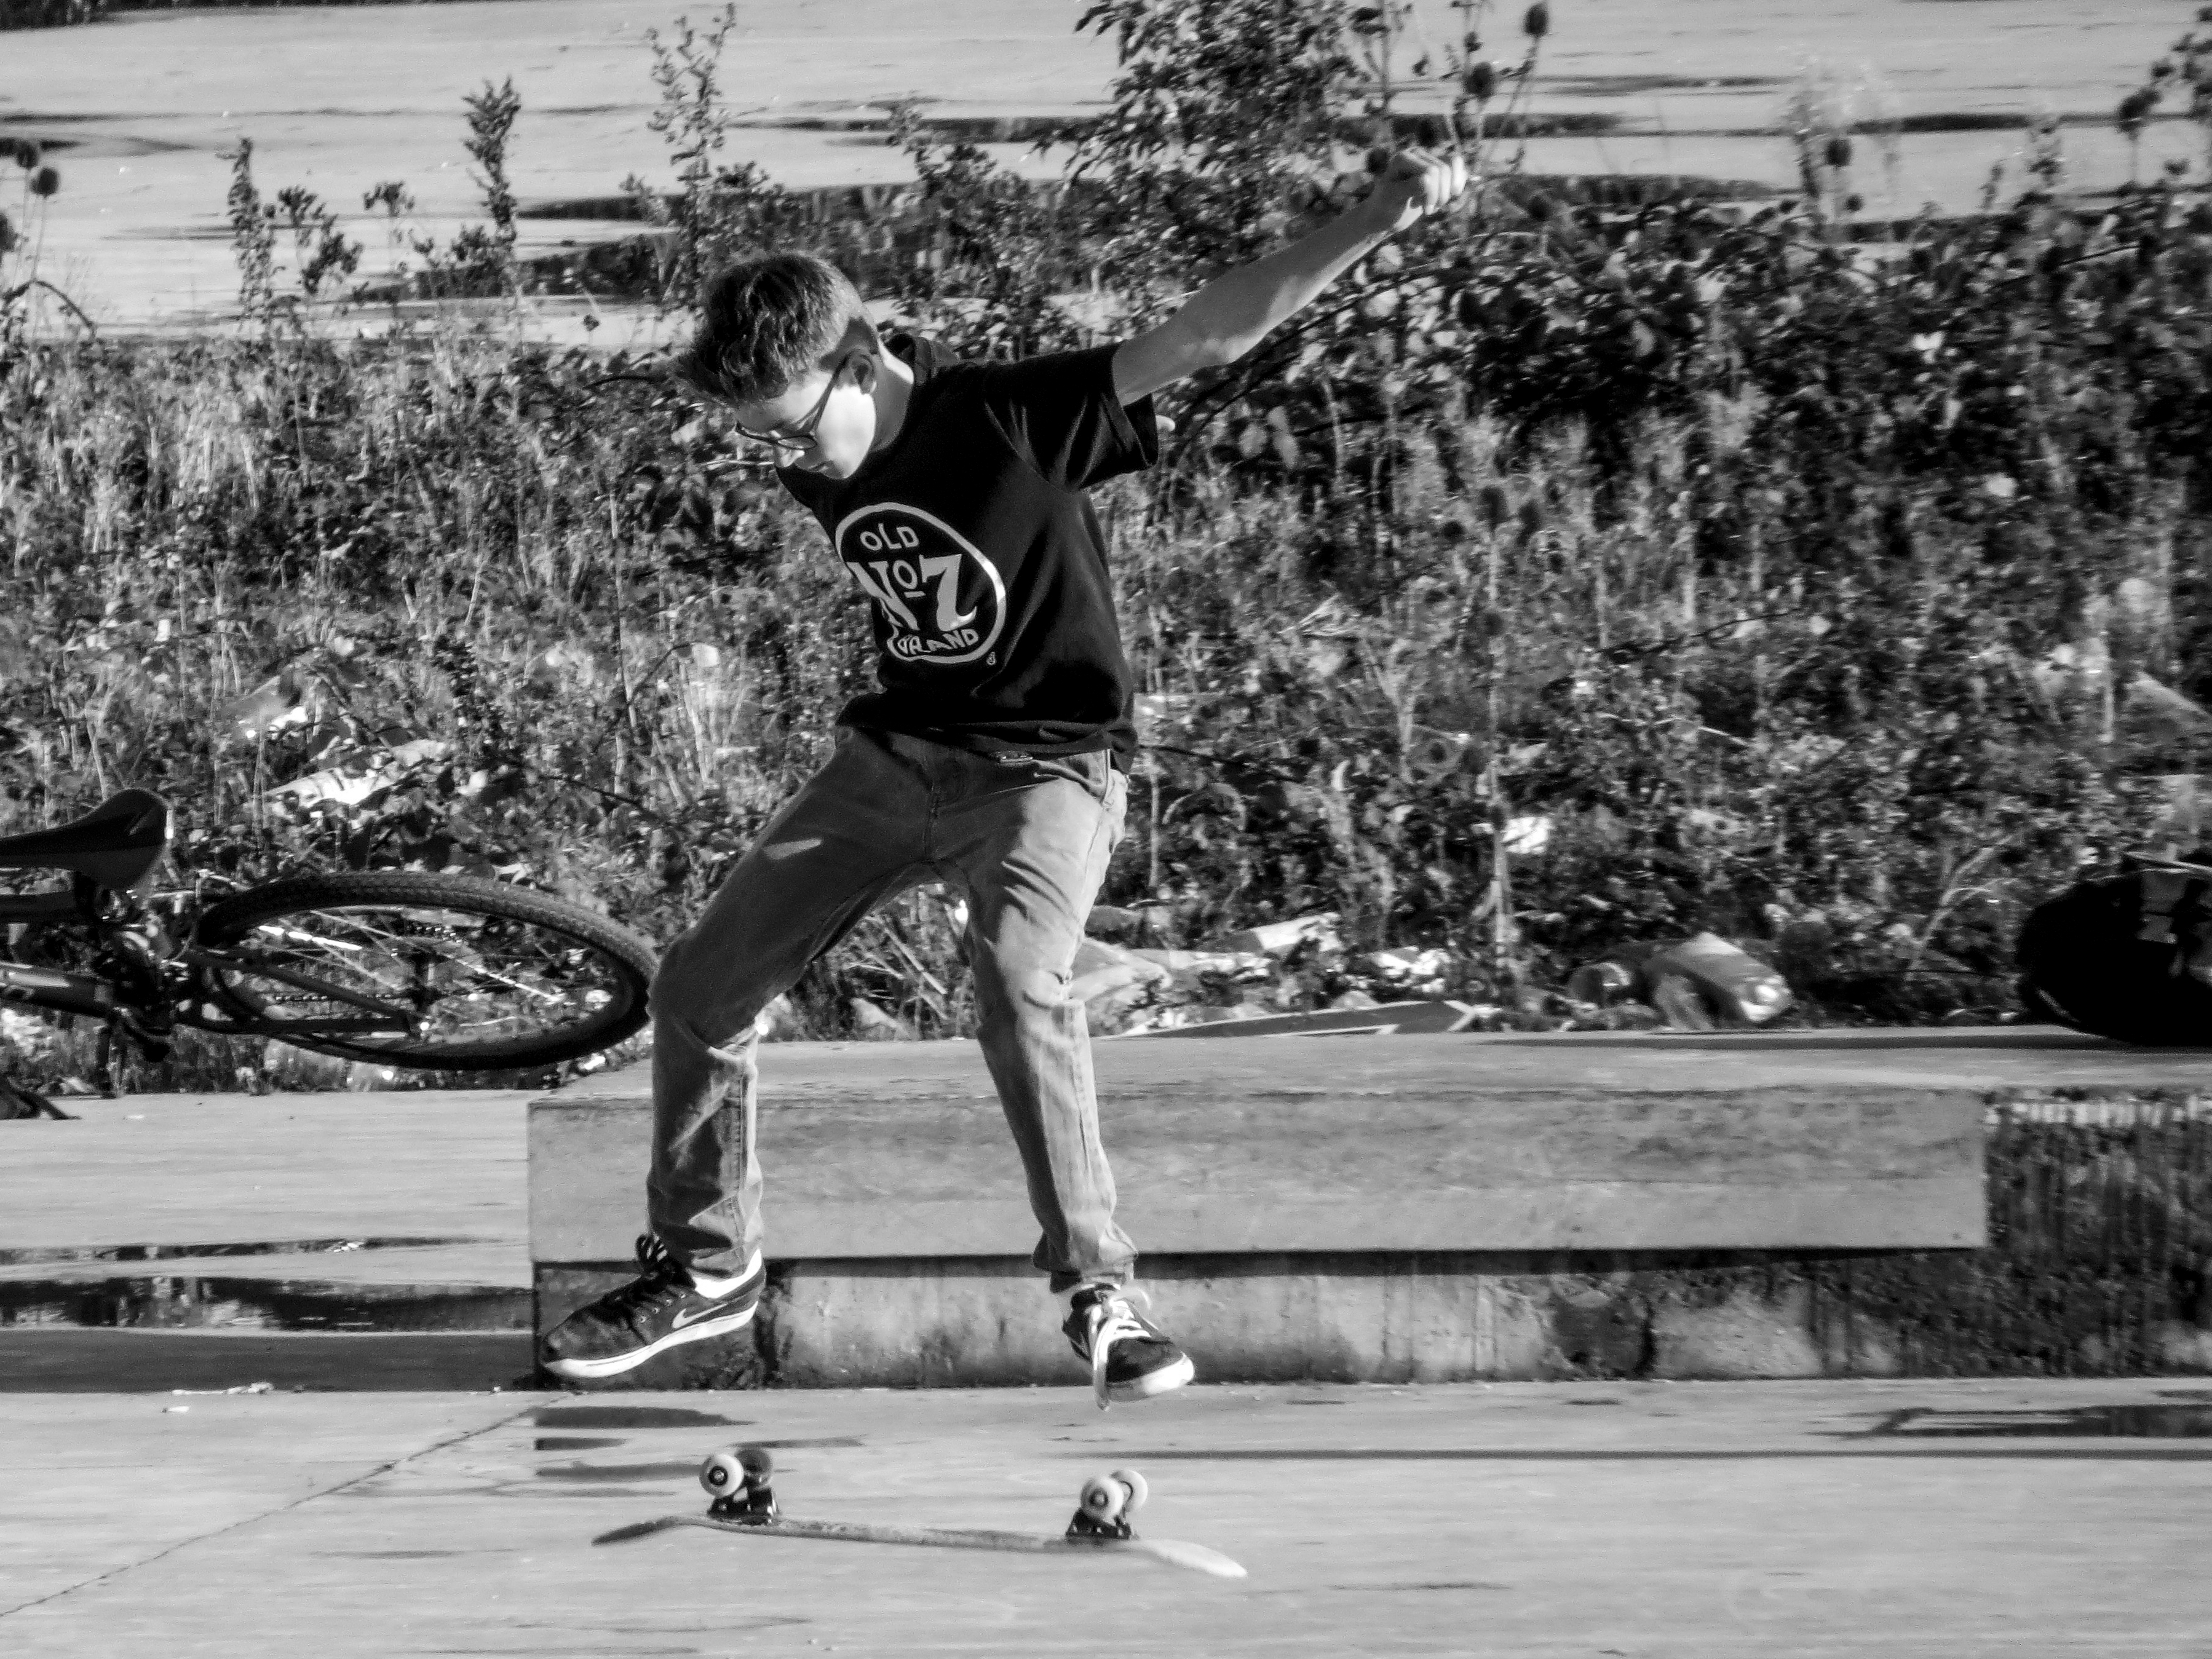
black and white, white, photography, skateboarding, black, monochrome, sports equipment, uk, sports, peterborough, monochrome photography